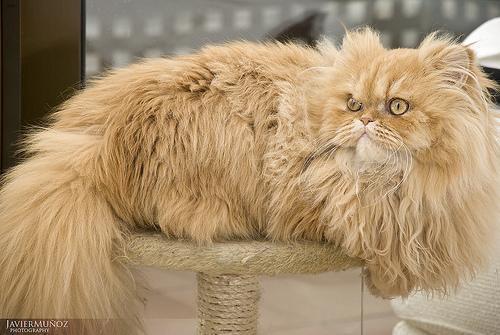
Persian